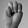
ASL letter: M